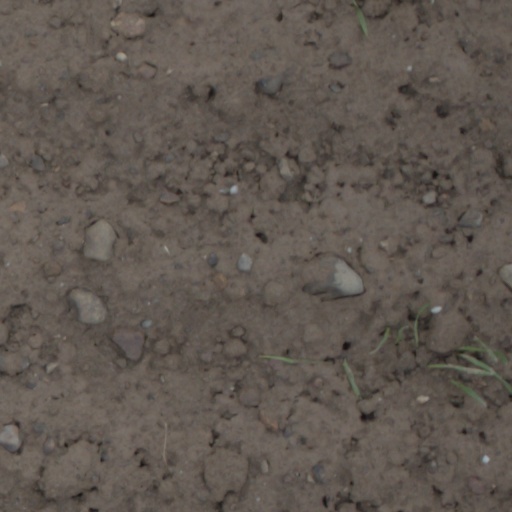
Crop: wheat